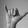
ASL letter: Y